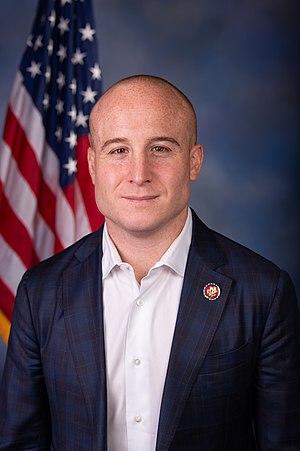
Max Rose, né le 28 novembre 1986 à New York, est un homme politique américain. Membre du Parti démocrate, il est élu à la Chambre des représentants des États-Unis dans l'État de New York en 2018.